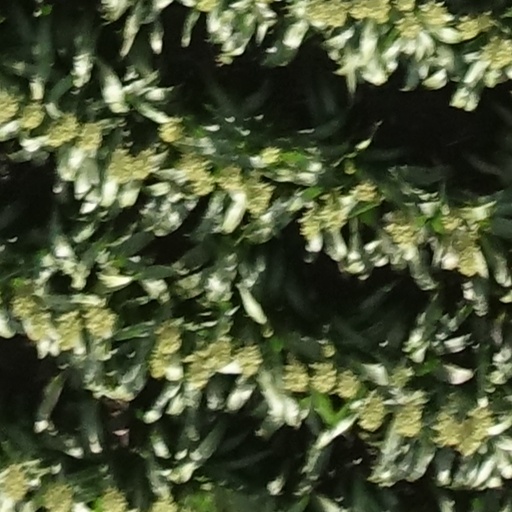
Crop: sorghum